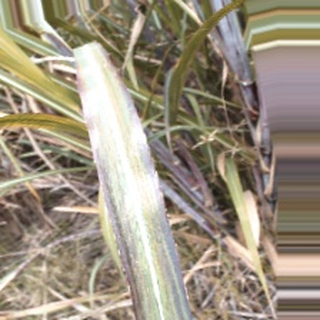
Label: sugarcane_bacterial_blight